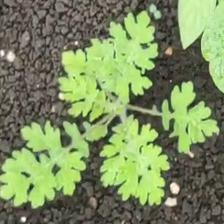
Weed species: Gajar_gavat_(Parthenium hysterophorus)